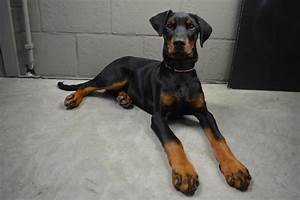
Label: cane